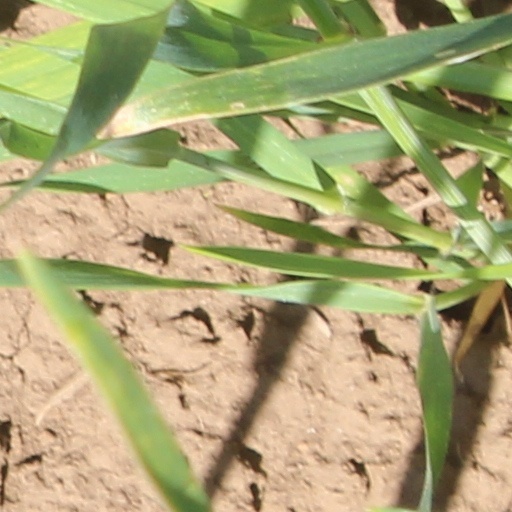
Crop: wheat